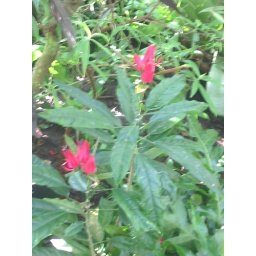
more plants in the butterfly house